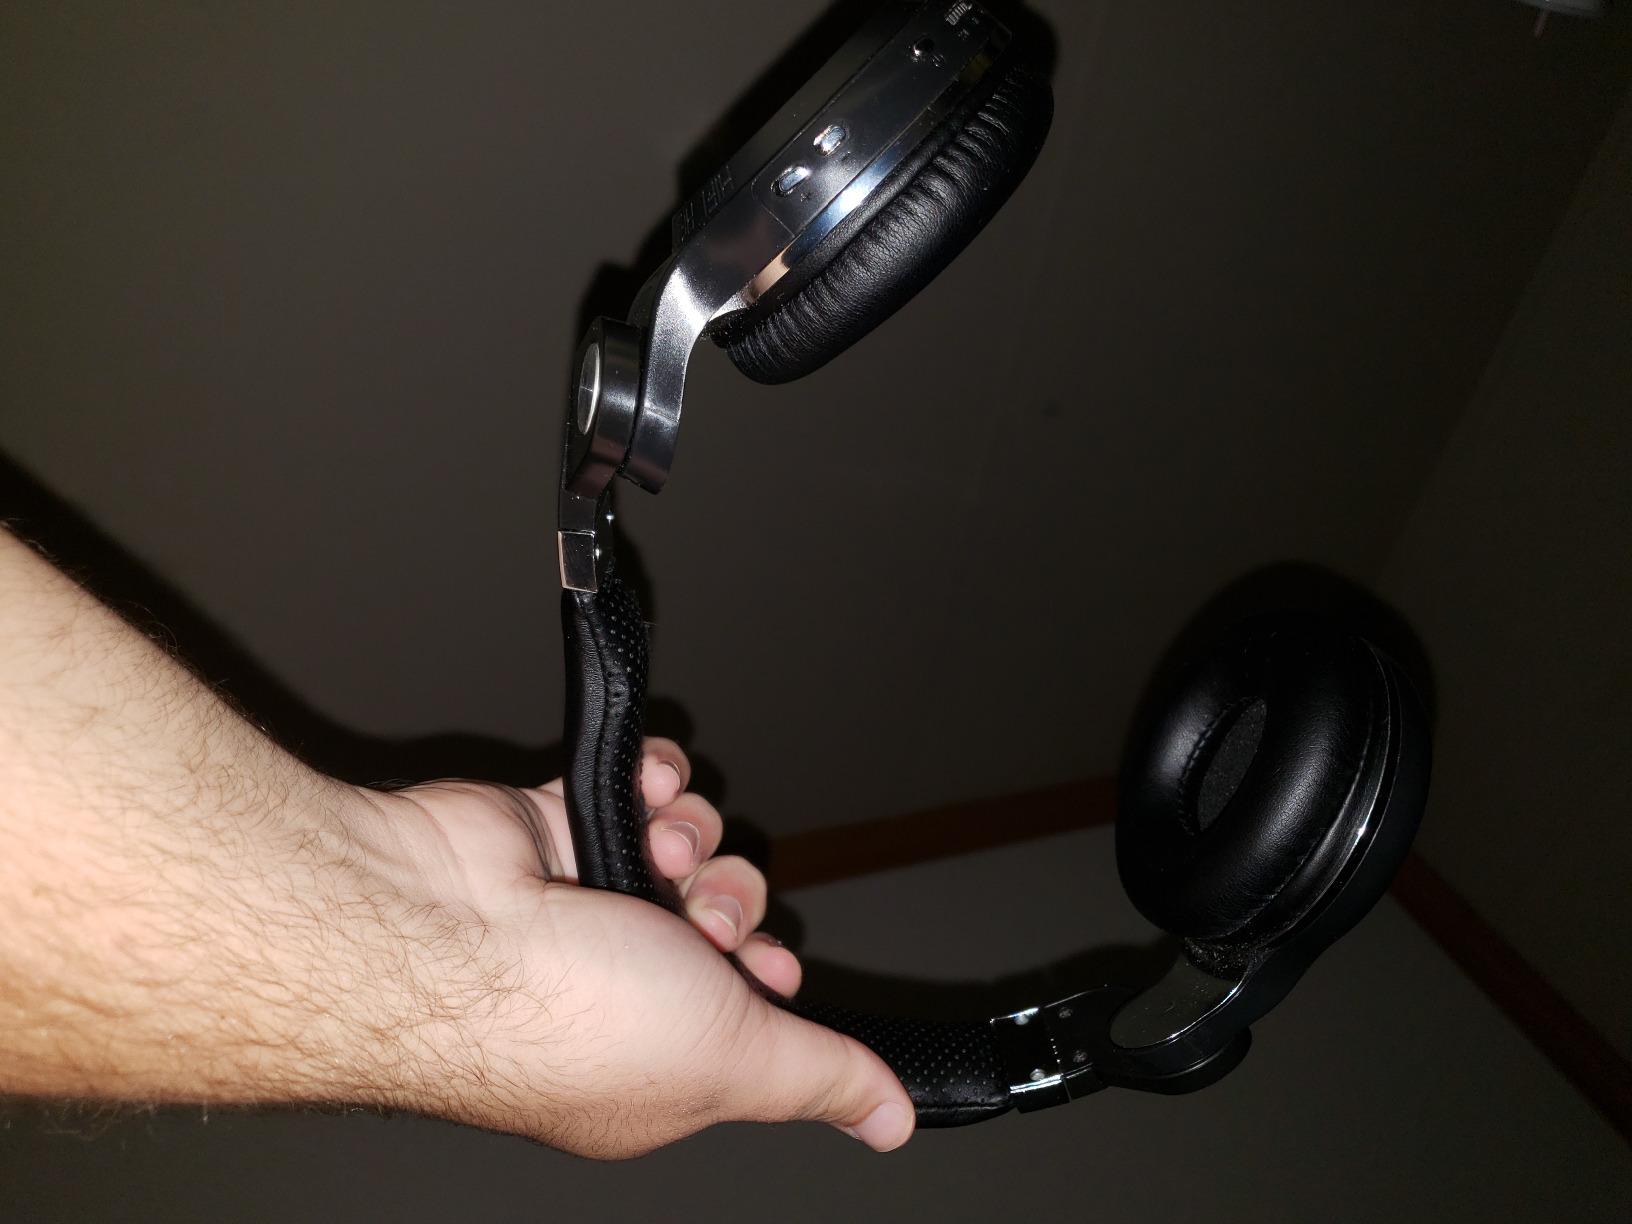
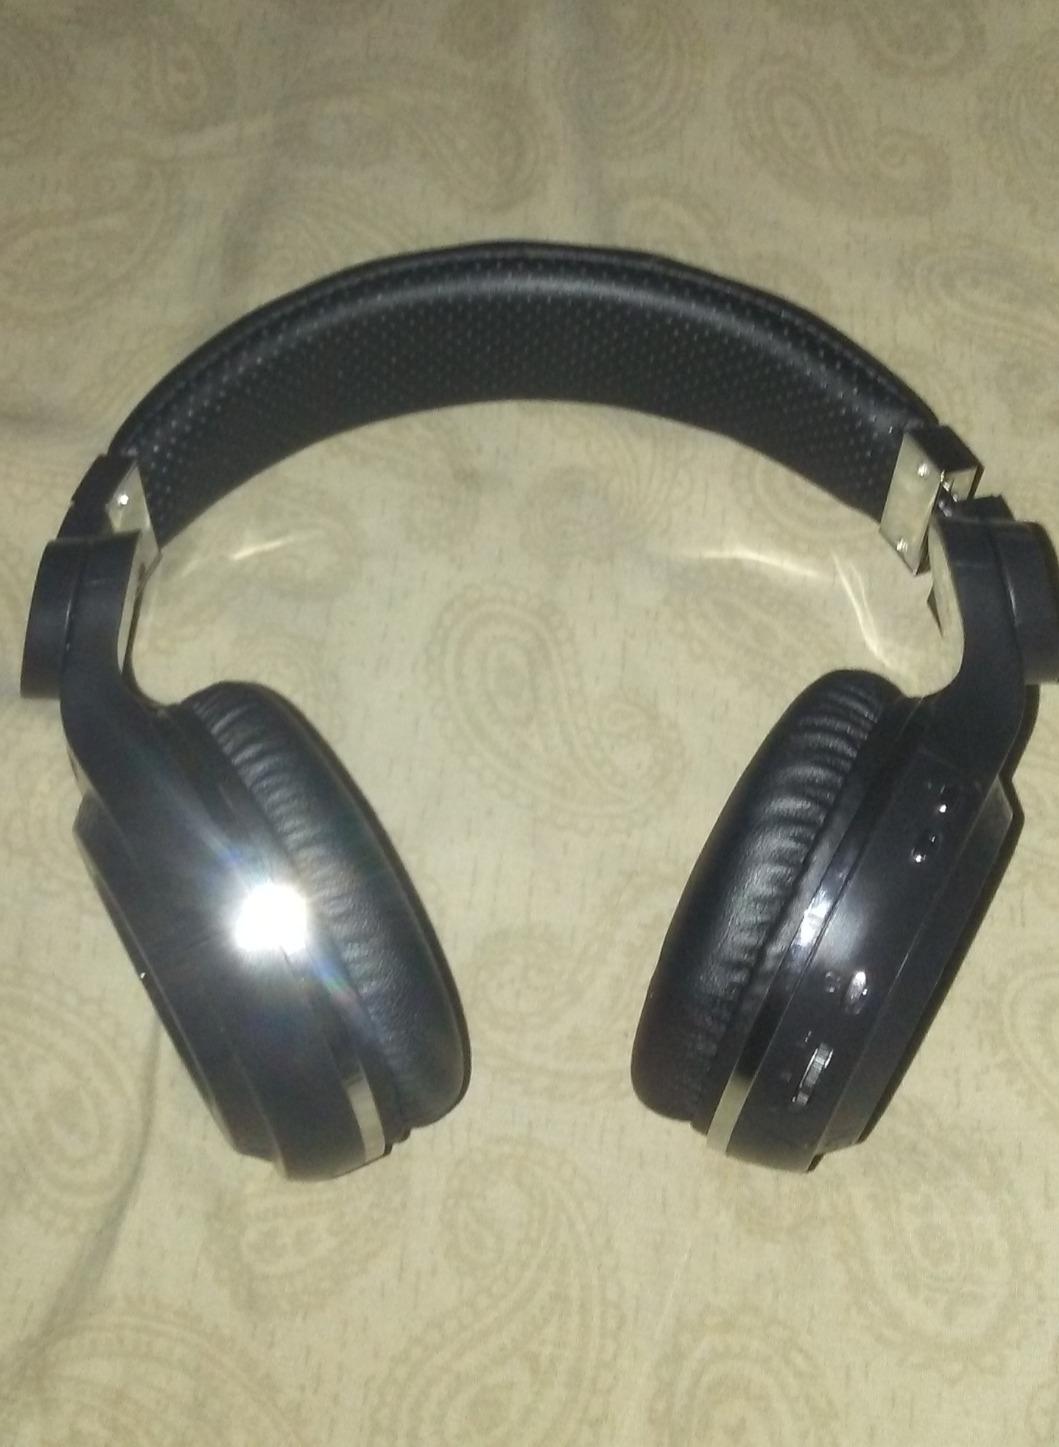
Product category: headphones
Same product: yes